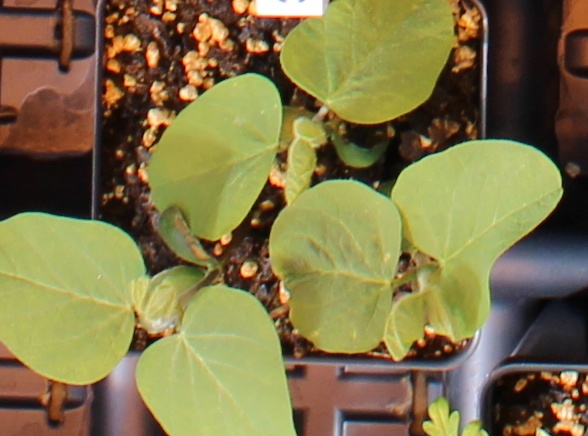
Label: Soybean